S. Nijalingappa

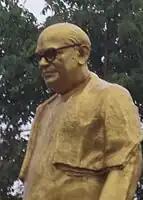

In 1963, Nijalingappa as Chief Minister, decided to establish UAS along the lines of Land Grant College system of USA and passed the University of Agricultural Sciences Bill (Act No. 22). He granted 1300 acres to Gandhi Krishi Vignana Kendra Campus.